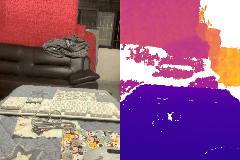
Label: keyboard